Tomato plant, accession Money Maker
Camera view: bottom (45 deg); turntable rotation: 30 degrees
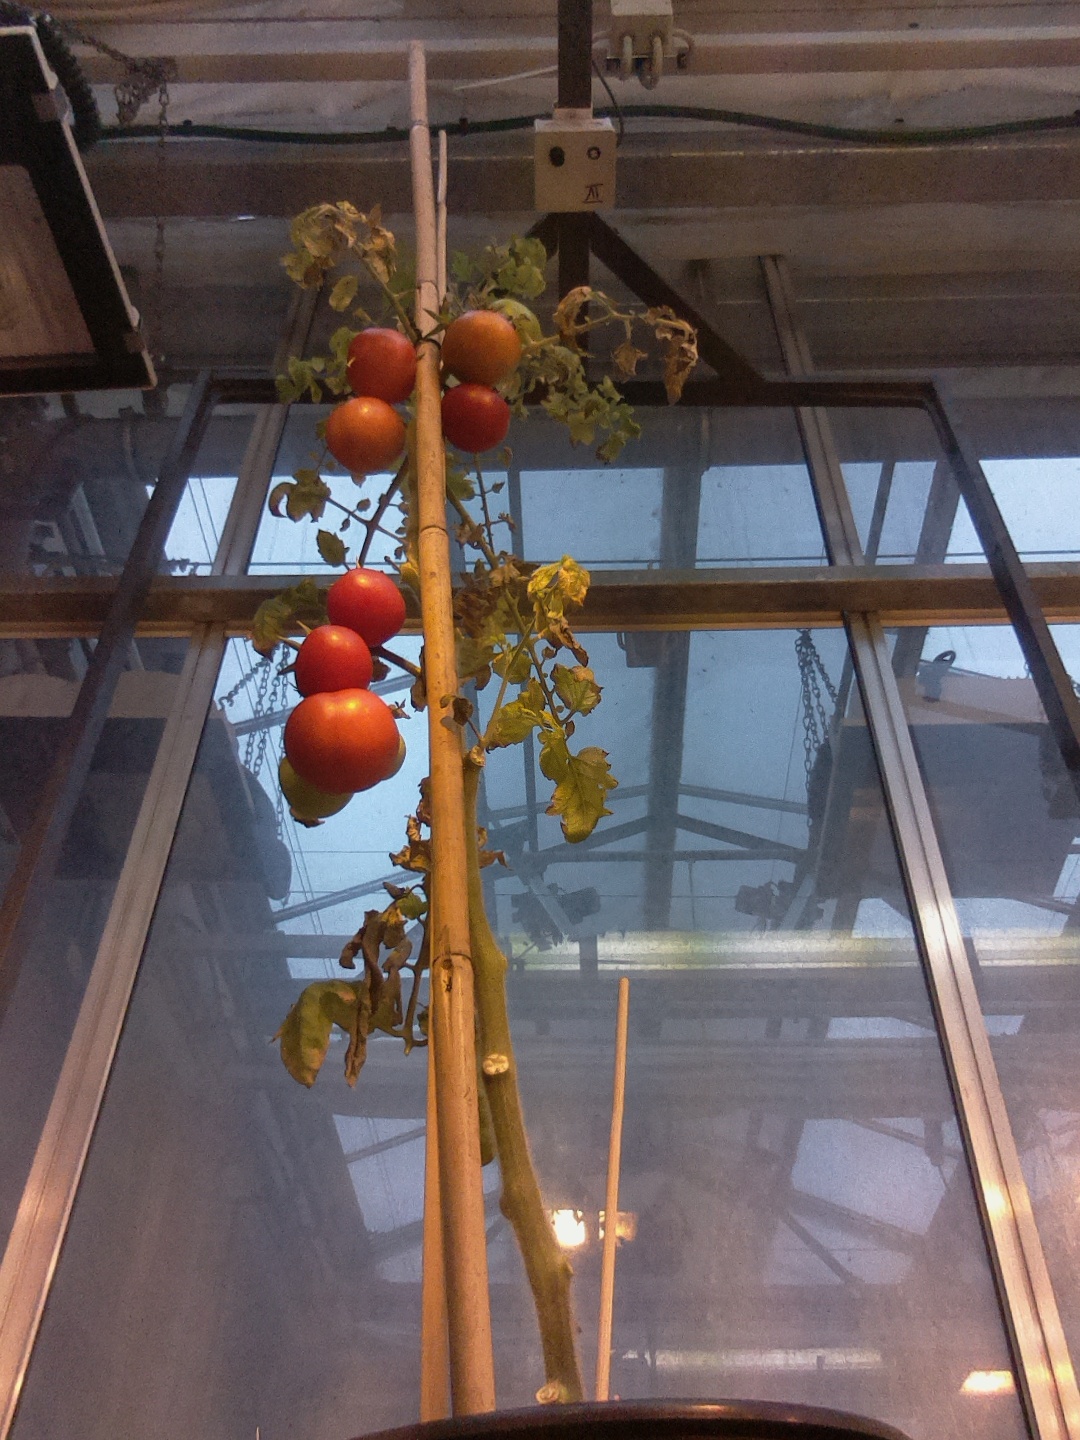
BBCH growth stage 89: 90%-100% of fruits show typical fully ripe color